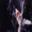
Label: shark